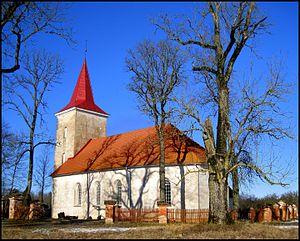
Stende est une ville de la région de Courlande en Lettonie.